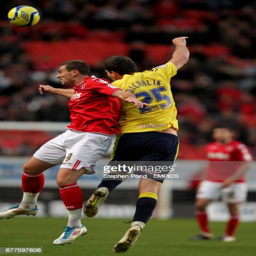
football players compete for the ball